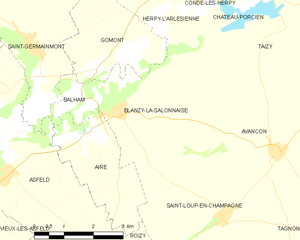
Carte des communes françaises: Blanzy-la-Salonnaise
Blanzy-la-Salonnaise est une commune française située dans le département des Ardennes, en région Grand Est.